William Henry Miller (book collector)

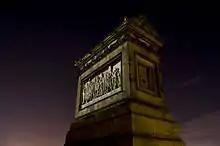
The Craigentinny Marbles

He died, unmarried, at Craigentinny House, near Edinburgh, on 31 October 1848, aged 60. According to his wishes, Miller was buried on his estate in a mausoleum built after his death, and decorated with sculptured friezes by Alfred Gatley, subsequently referred to as the Craigentinny Marbles.